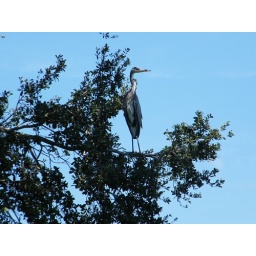
great blue heron perched in an oak tree